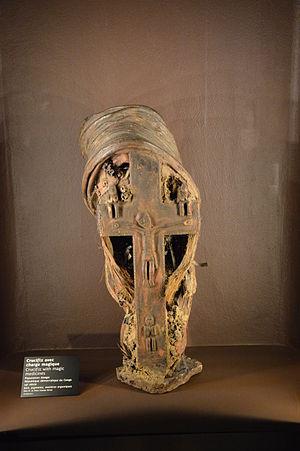
Crucifix avec charge magique sculpté dans une racine d'arbre. Peuple Kongo. Congo.
Les crucifix kongo sont des objets de dévotion, le plus souvent en laiton, parfois en bois et laiton, produits dans l'aire d'influence du royaume du Kongo entre le XVIᵉ et le XIXᵉ siècles, après l'évangélisation de la région par des missionnaires catholiques. Plusieurs centaines de ces crucifix subsistent aujourd'hui ; leur taille varie d'une dizaine à plus de soixante centimètres.